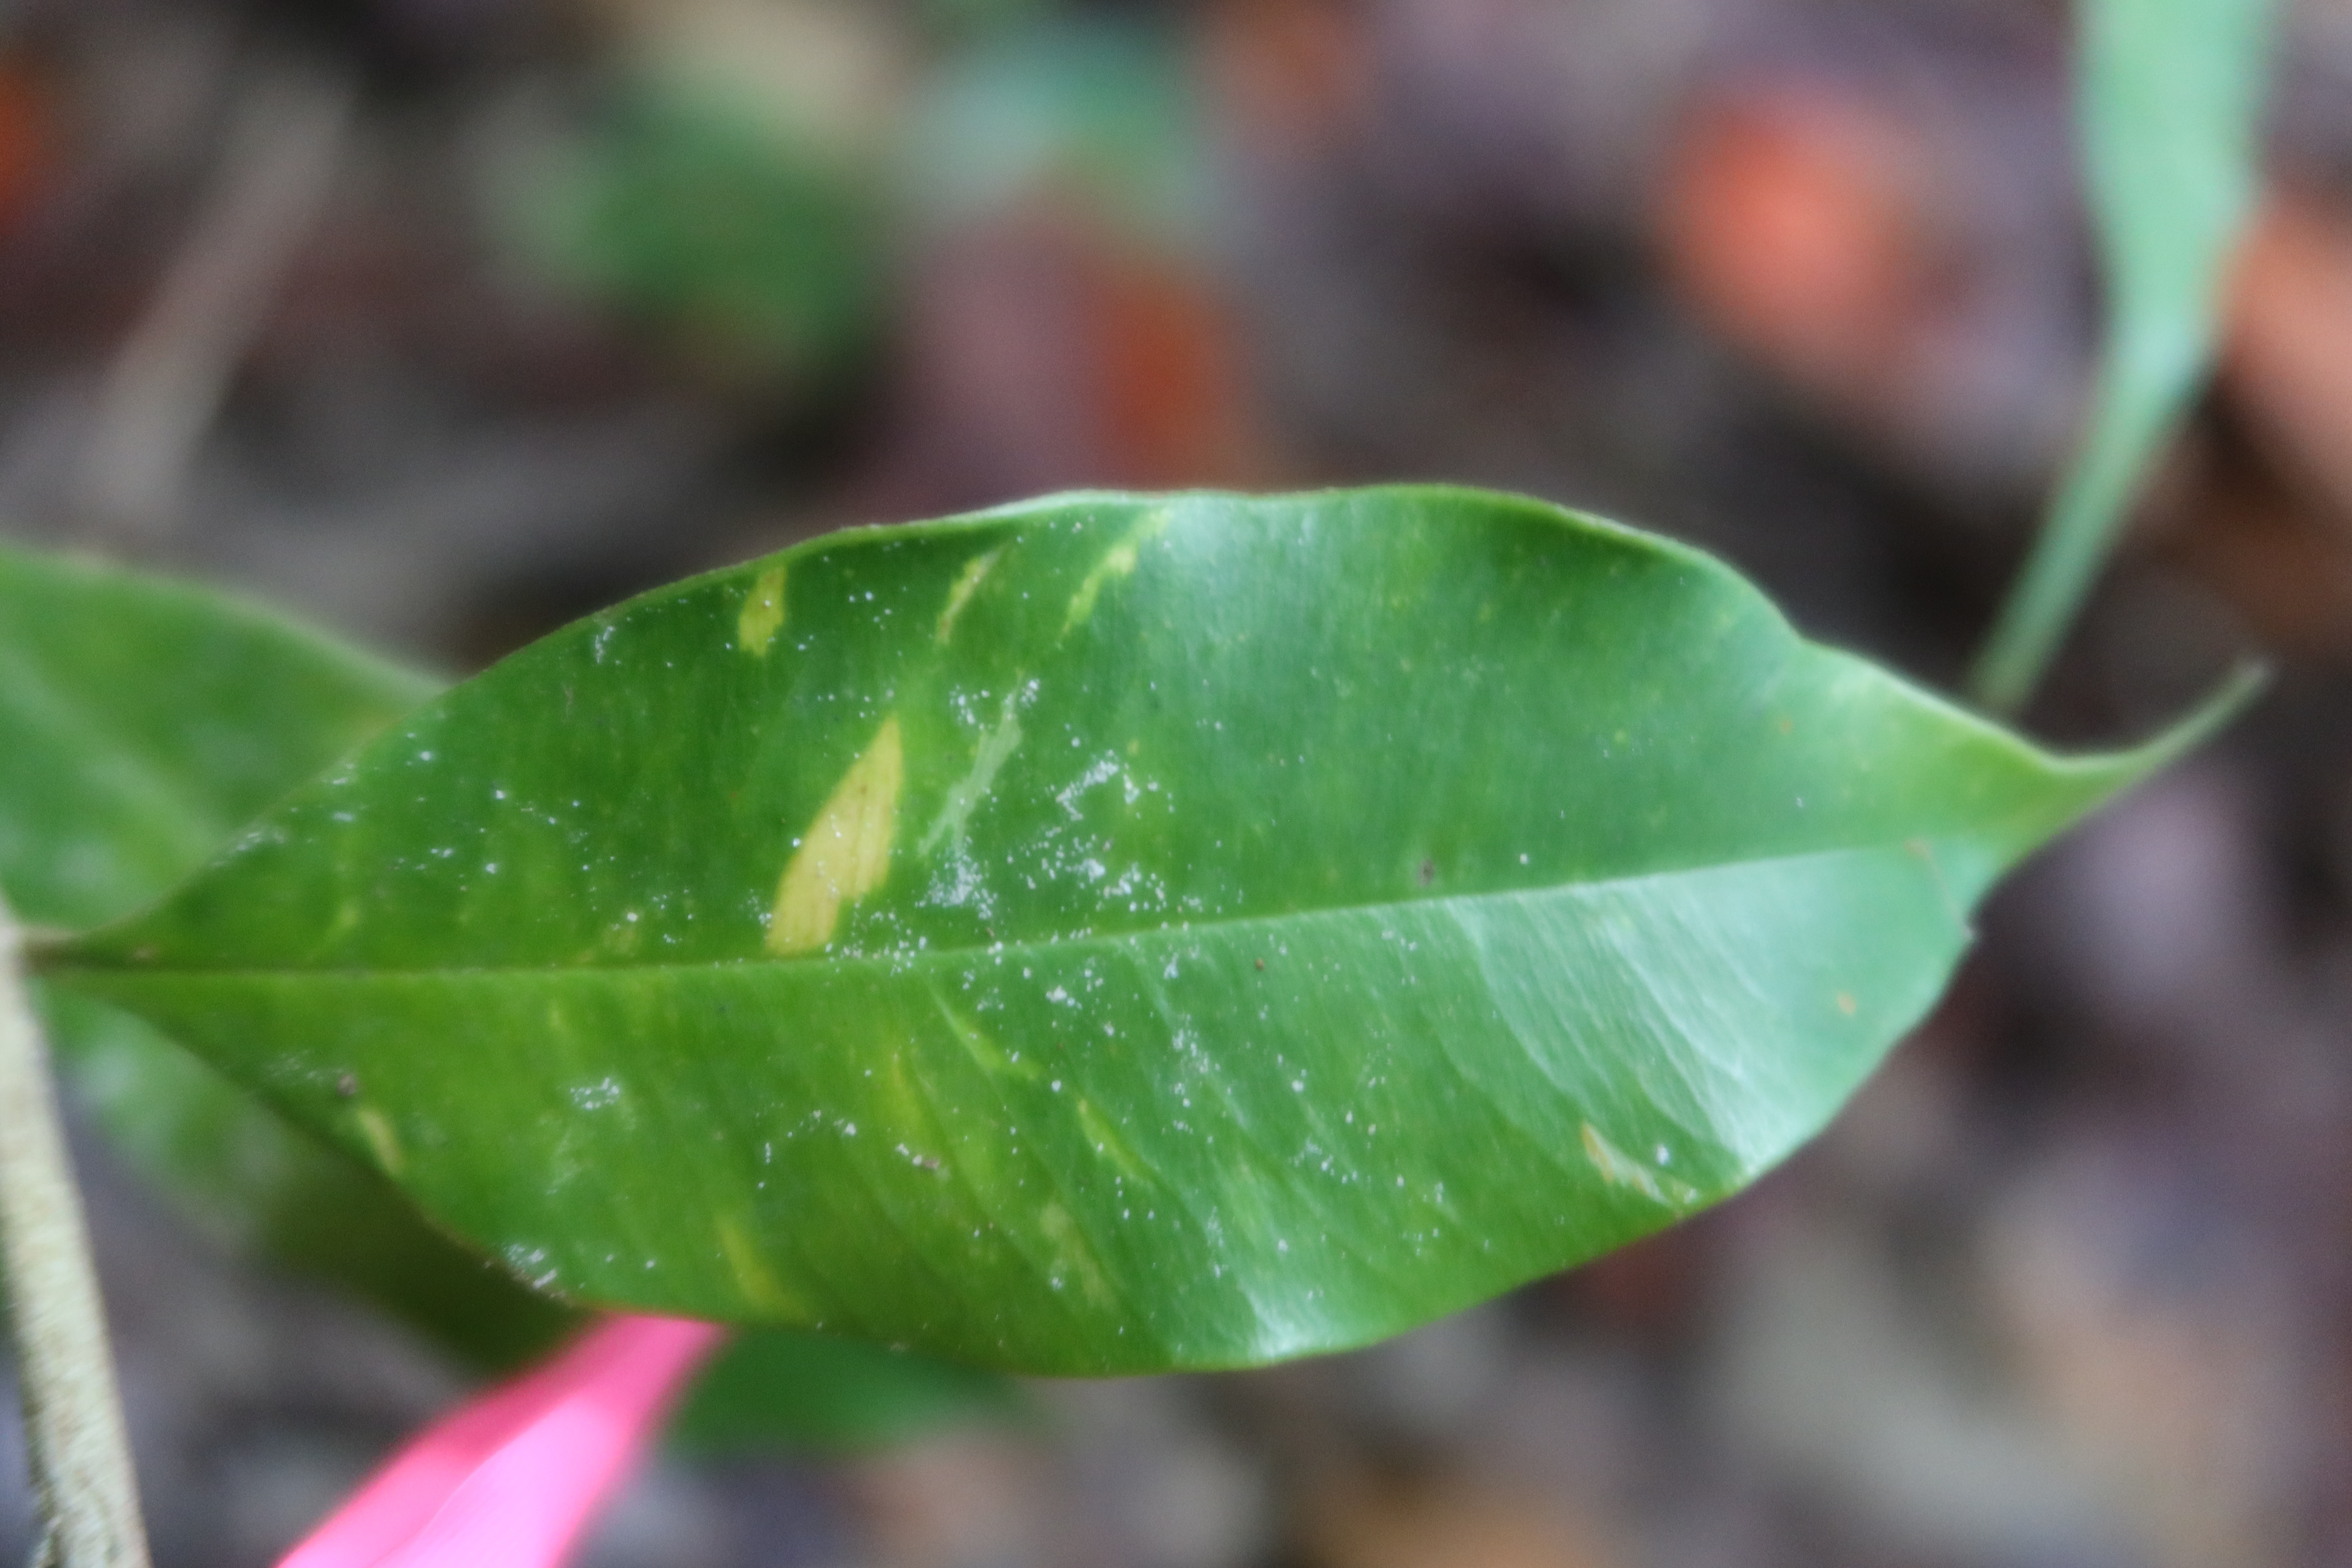
Label: Mealy bugs